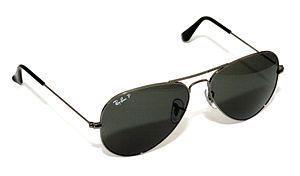
Ray-Ban est un fabricant de lunettes de soleil et de lunettes de vue, fondé en 1937 par Bausch & Lomb. En 1999, Bausch & Lomb vend la marque au groupe Luxottica.
Les Ray-Ban Aviator, dites parfois lunettes aviateur, sont des lunettes de soleil conçues par l'opticien américain Bausch & Lomb et commercialisées sous la marque Ray-Ban à partir de 1937. Les Ray-Ban Aviator se caractérisent notamment par la forme, la nature de leurs verres et leur monture métallique particulièrement fine.